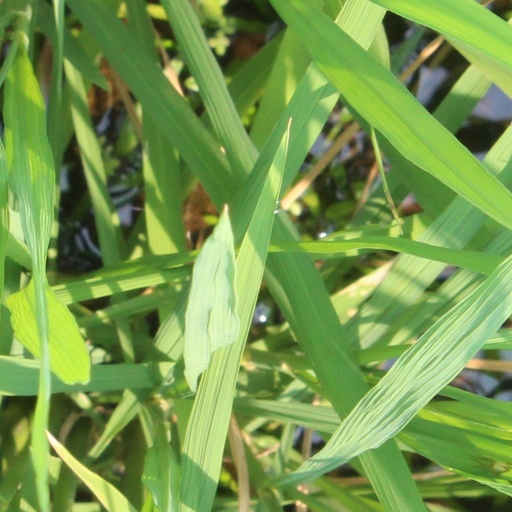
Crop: rice